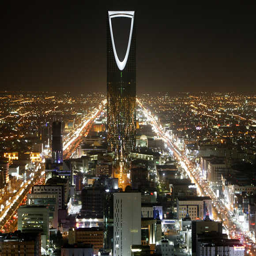
structure stands in the night above the capital .